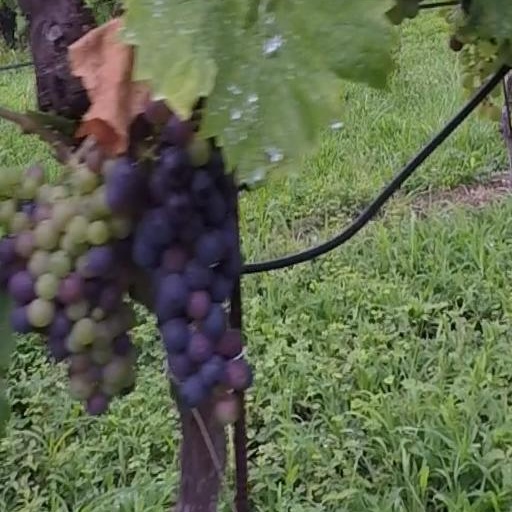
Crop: grape